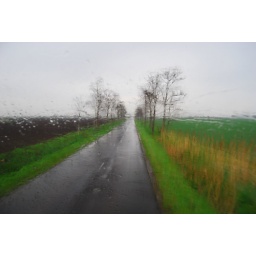
somewhere in Hungary... through a bus window